Benin

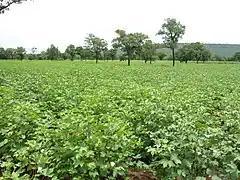
Cotton field in northern Benin

The economy is dependent on subsistence agriculture, cotton production, and regional trade. Cotton accounts for 40% of the GDP and roughly 80% of official export receipts.